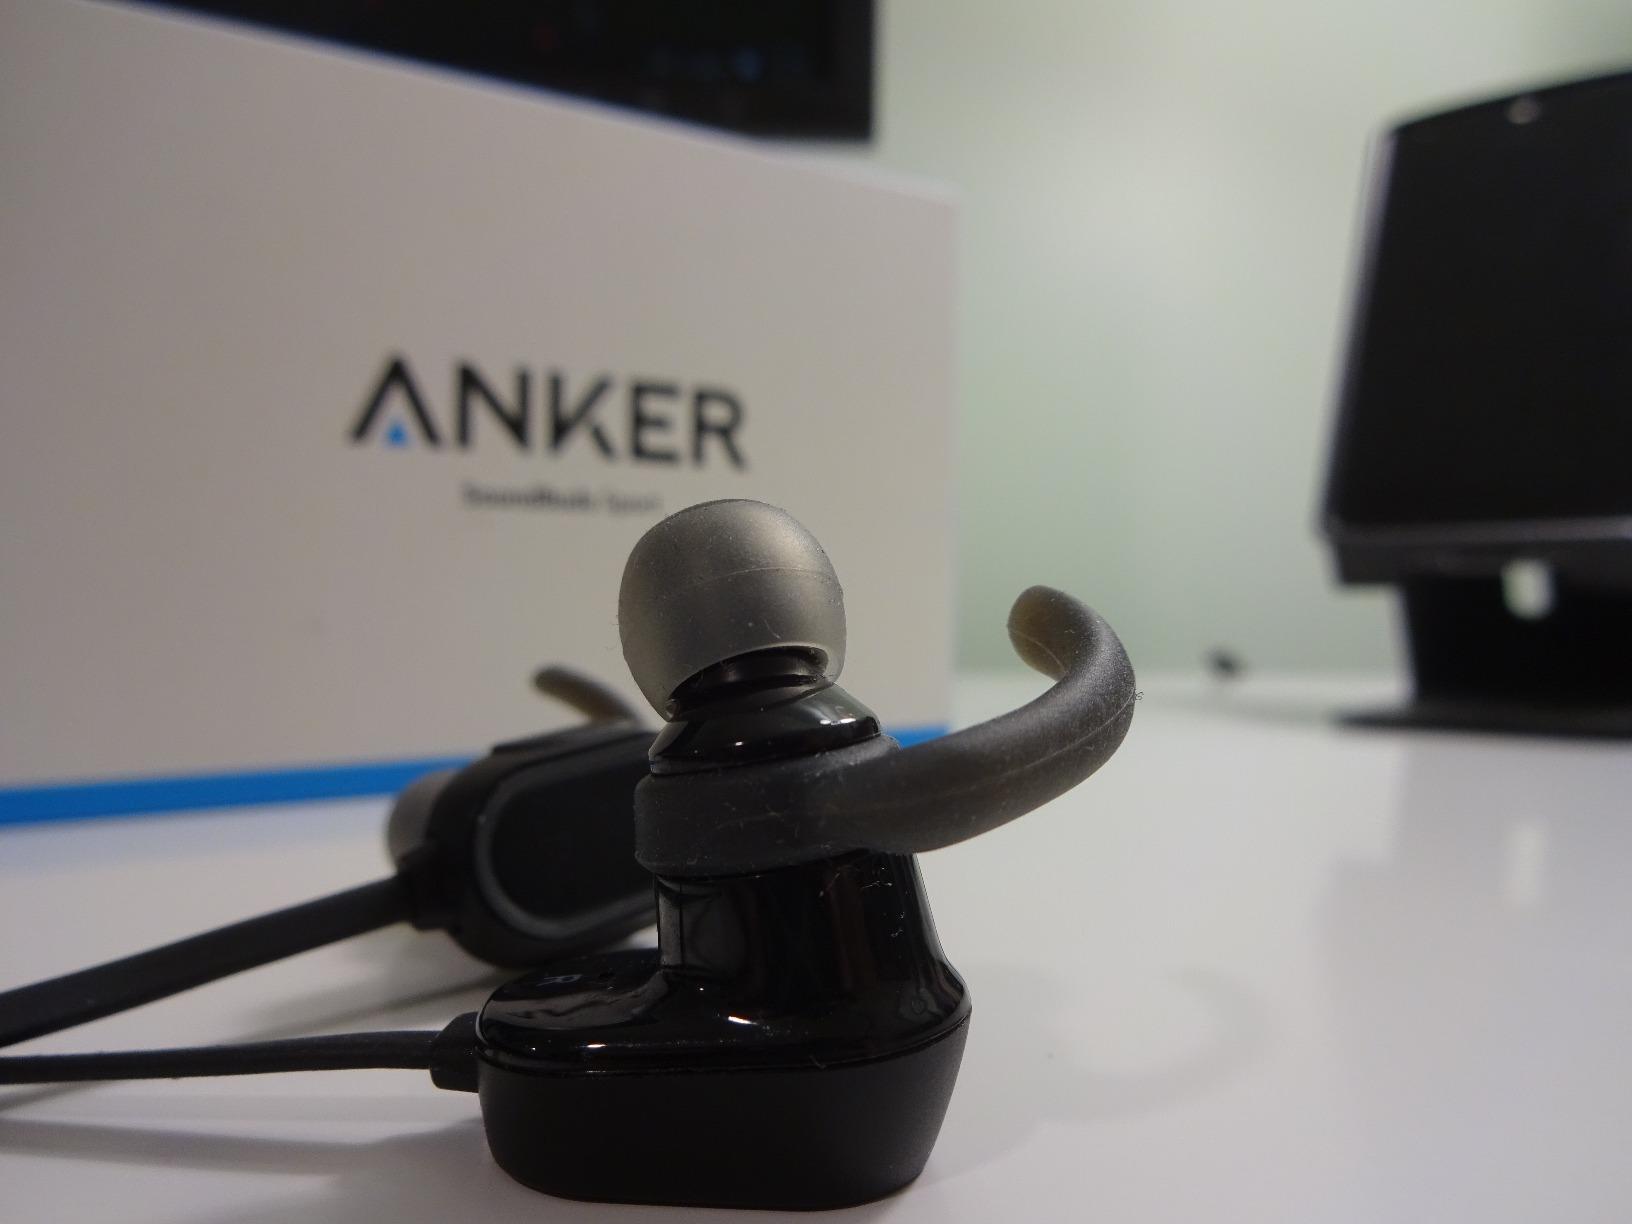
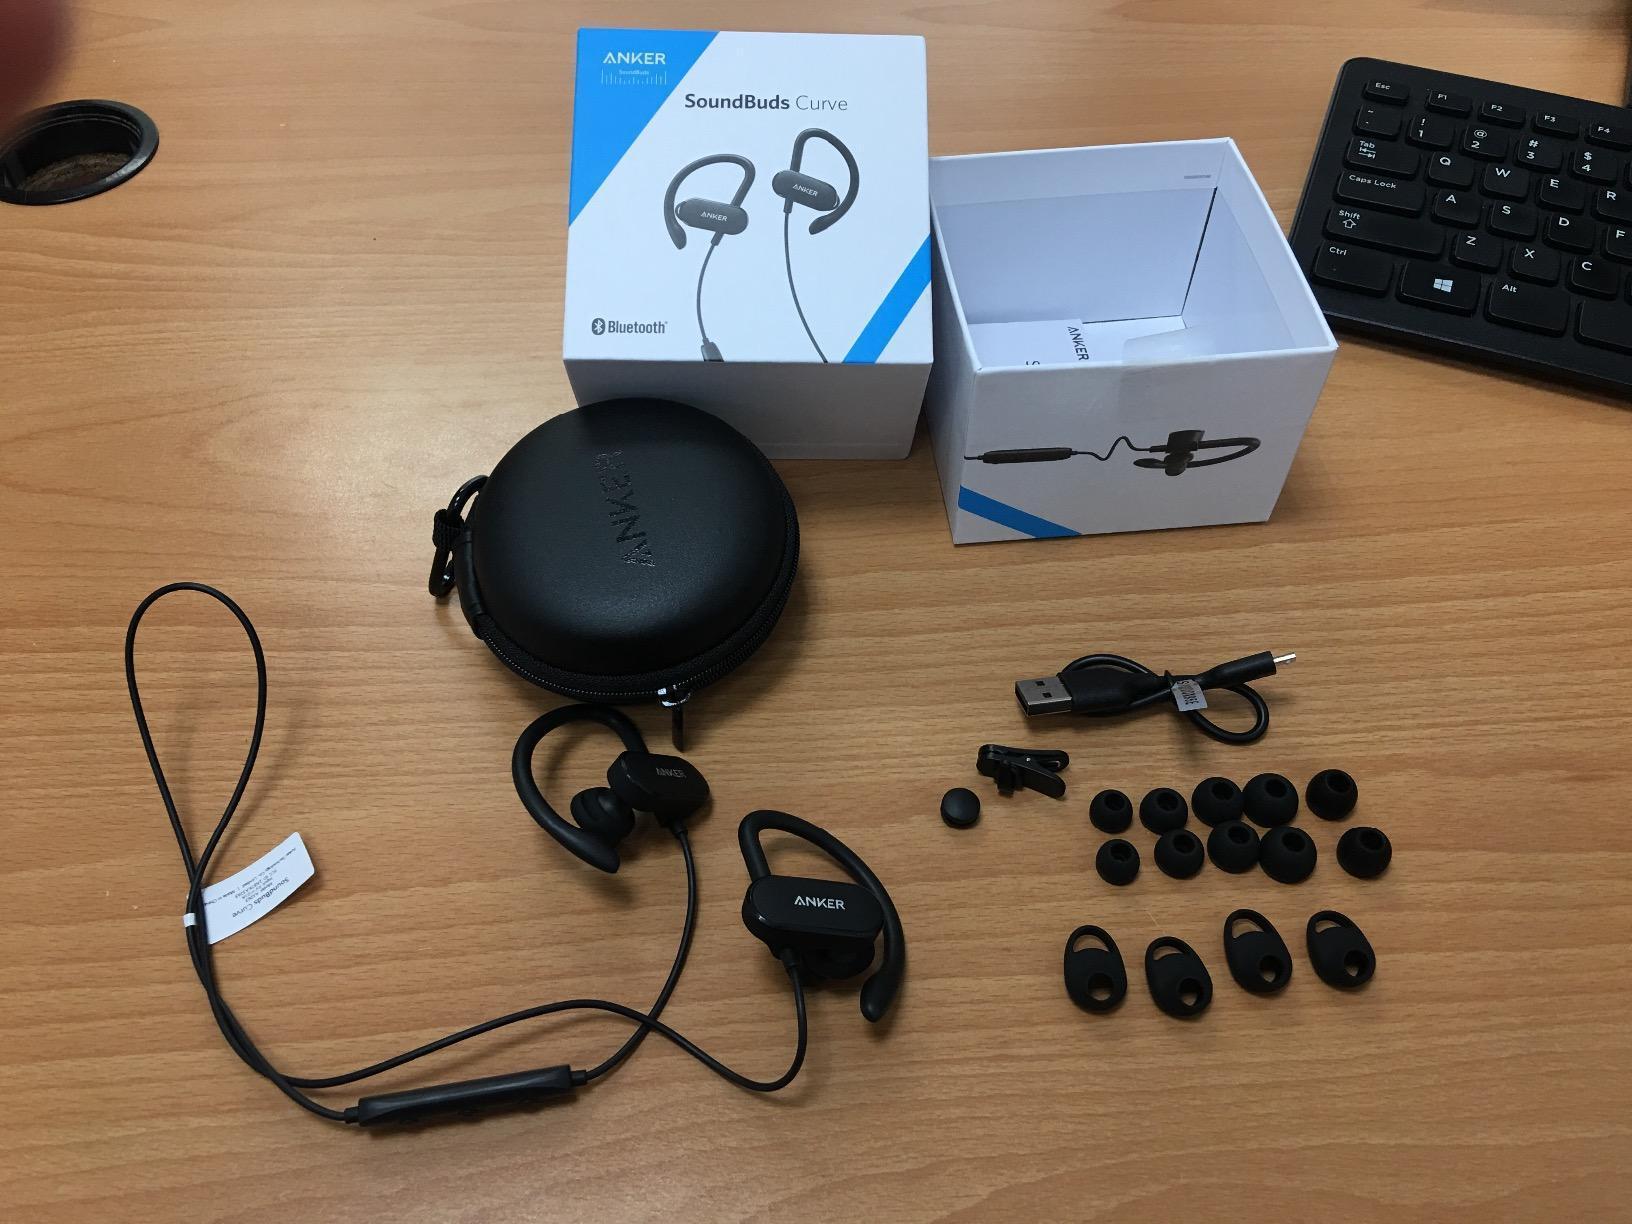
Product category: headphones
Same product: no